Signal (South Korean TV series)

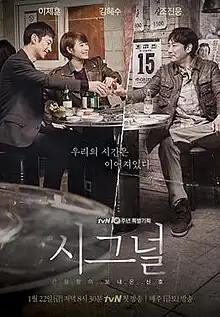
Promotional poster

Signal is a South Korean television series written by Kim Eun-hee, directed by Kim Won-seok, and starring Lee Je-hoon, Kim Hye-soo, and Cho Jin-woong. It was inspired by real-life criminal incidents in Korea, including the Hwaseong serial murders. The first season aired on tvN from January 22 to March 12, 2016, every Friday and Saturday at 20:30 (KST). In March 2024, a second season was confirmed to be in production.